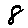
Label: 8